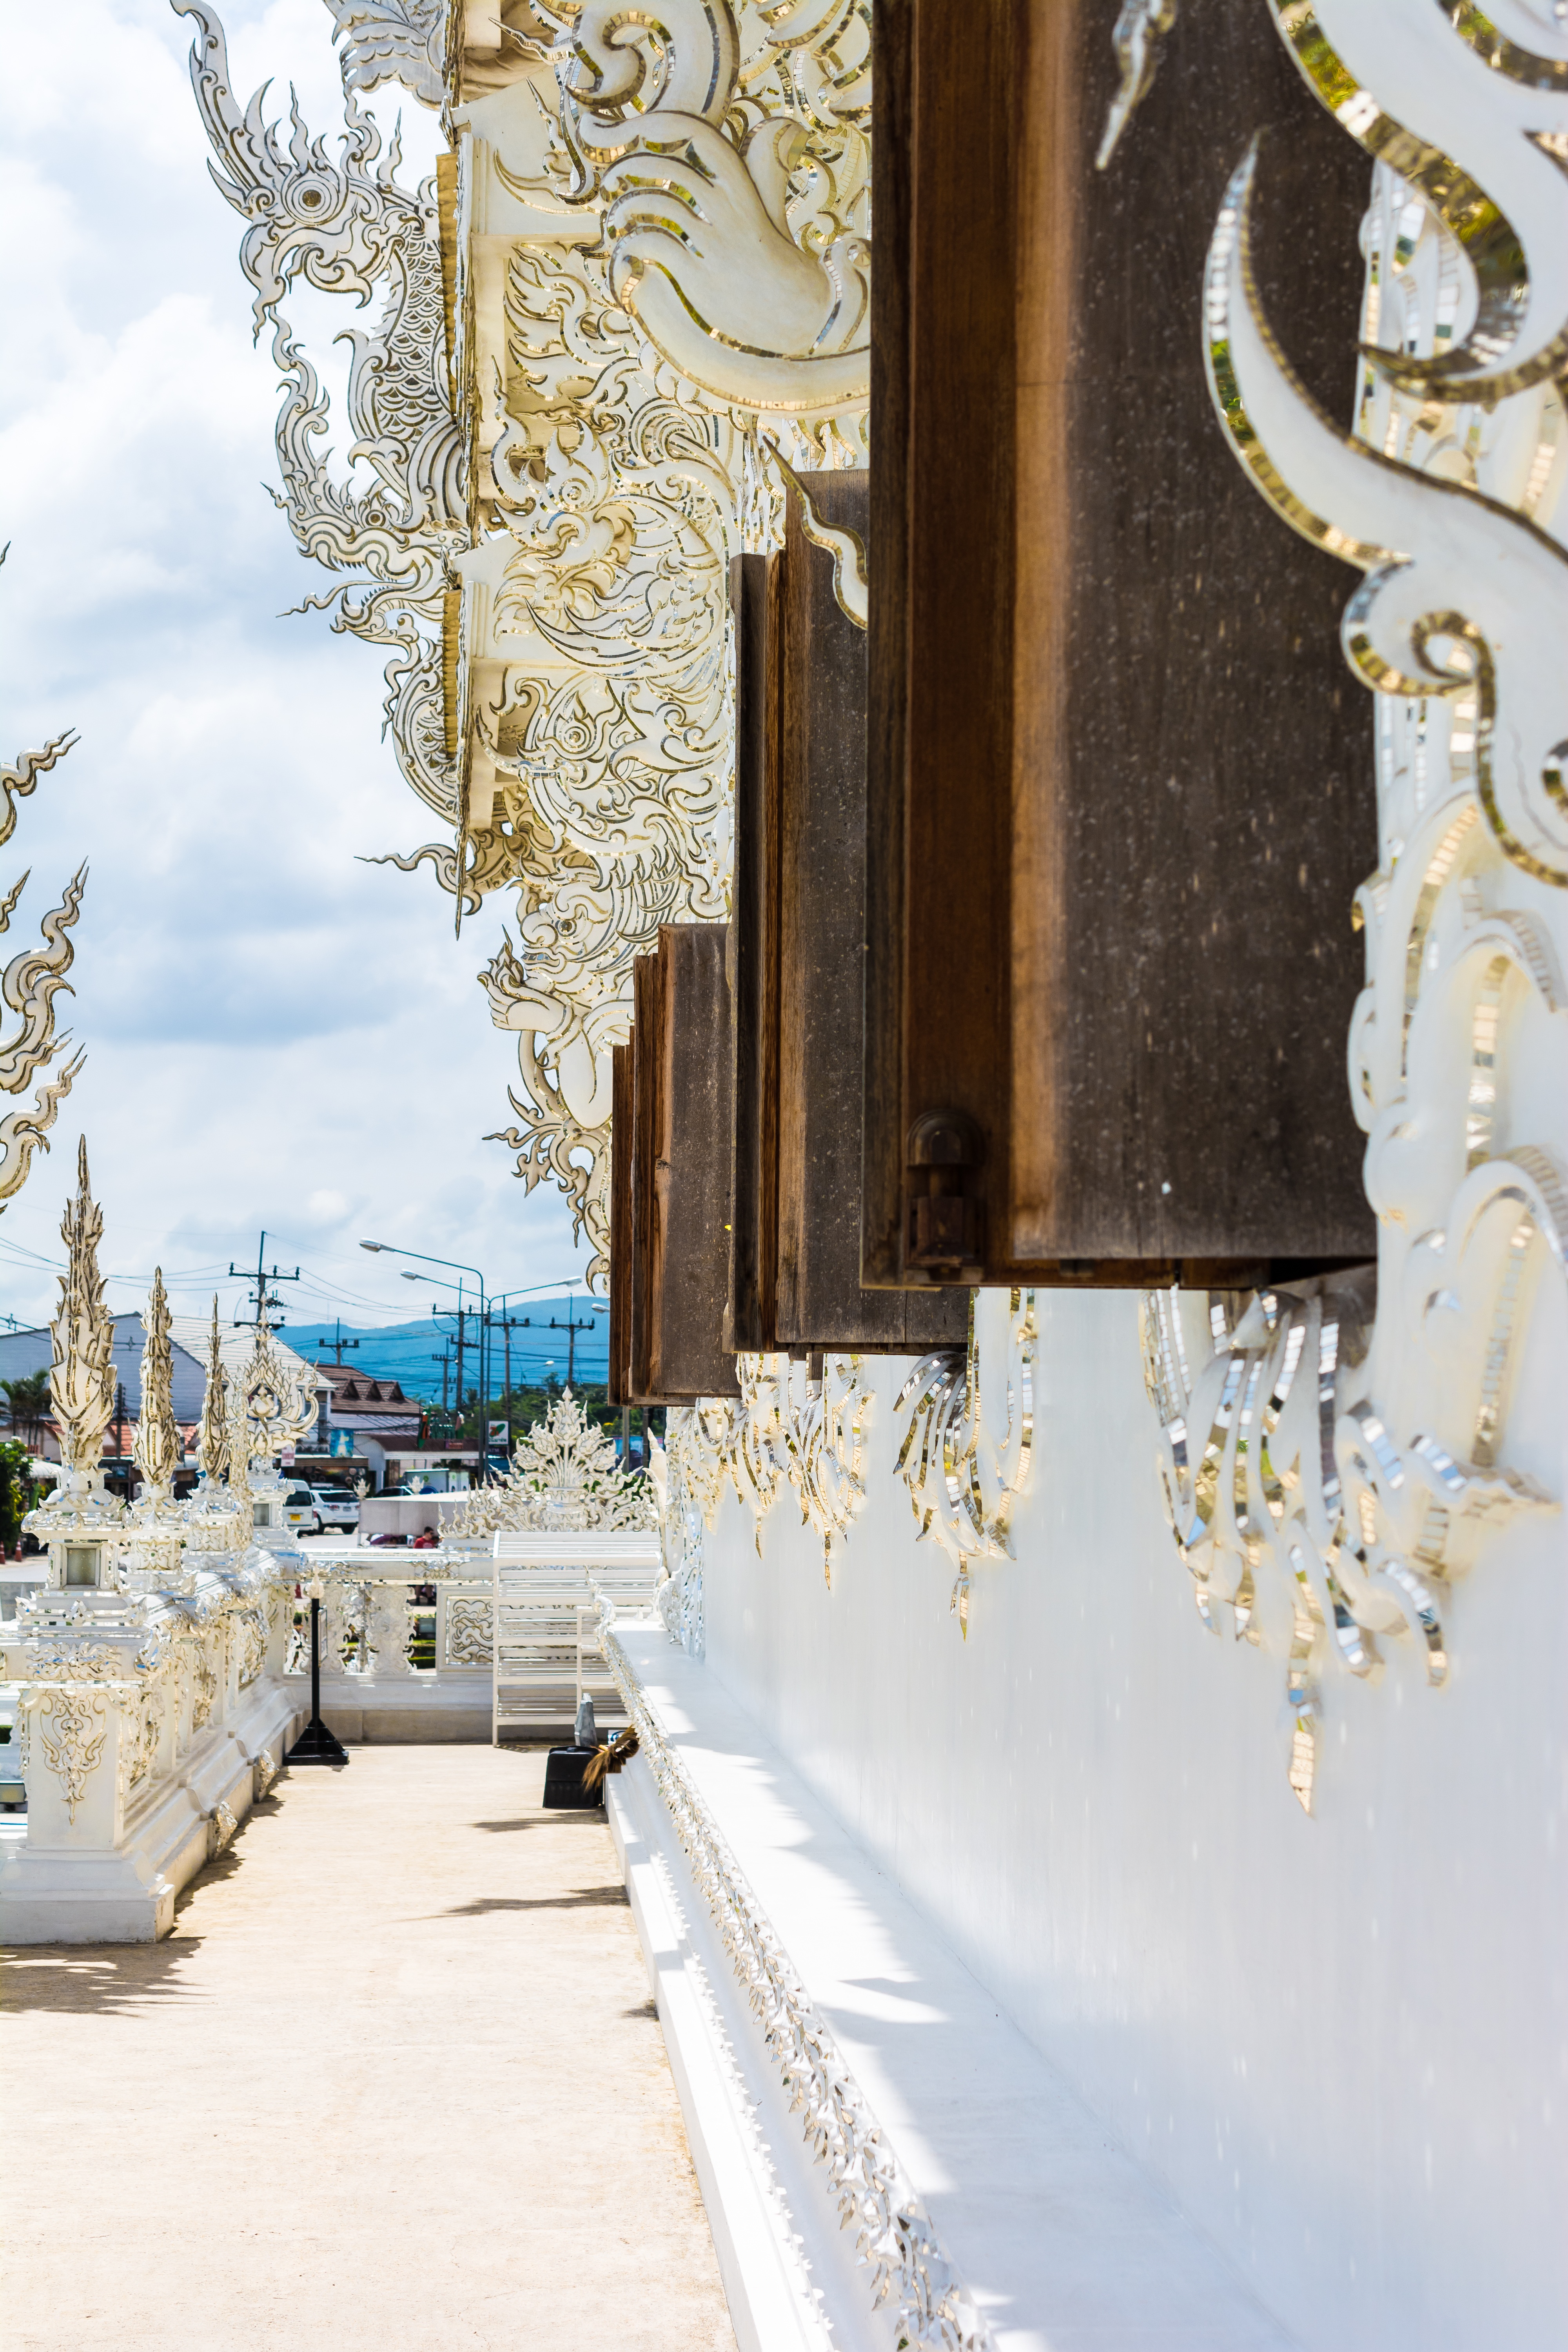
snow, winter, wood, wall, spring, asia, season, thailand, chiang rai, white temple